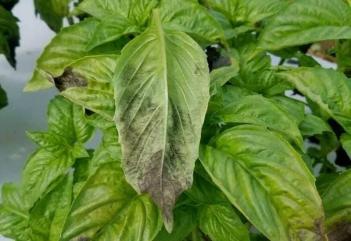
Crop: unknown
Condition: basil_basil_downy_mildew